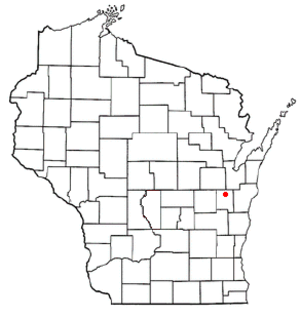
Woodville est une ville du comté de Calumet, dans le Wisconsin.